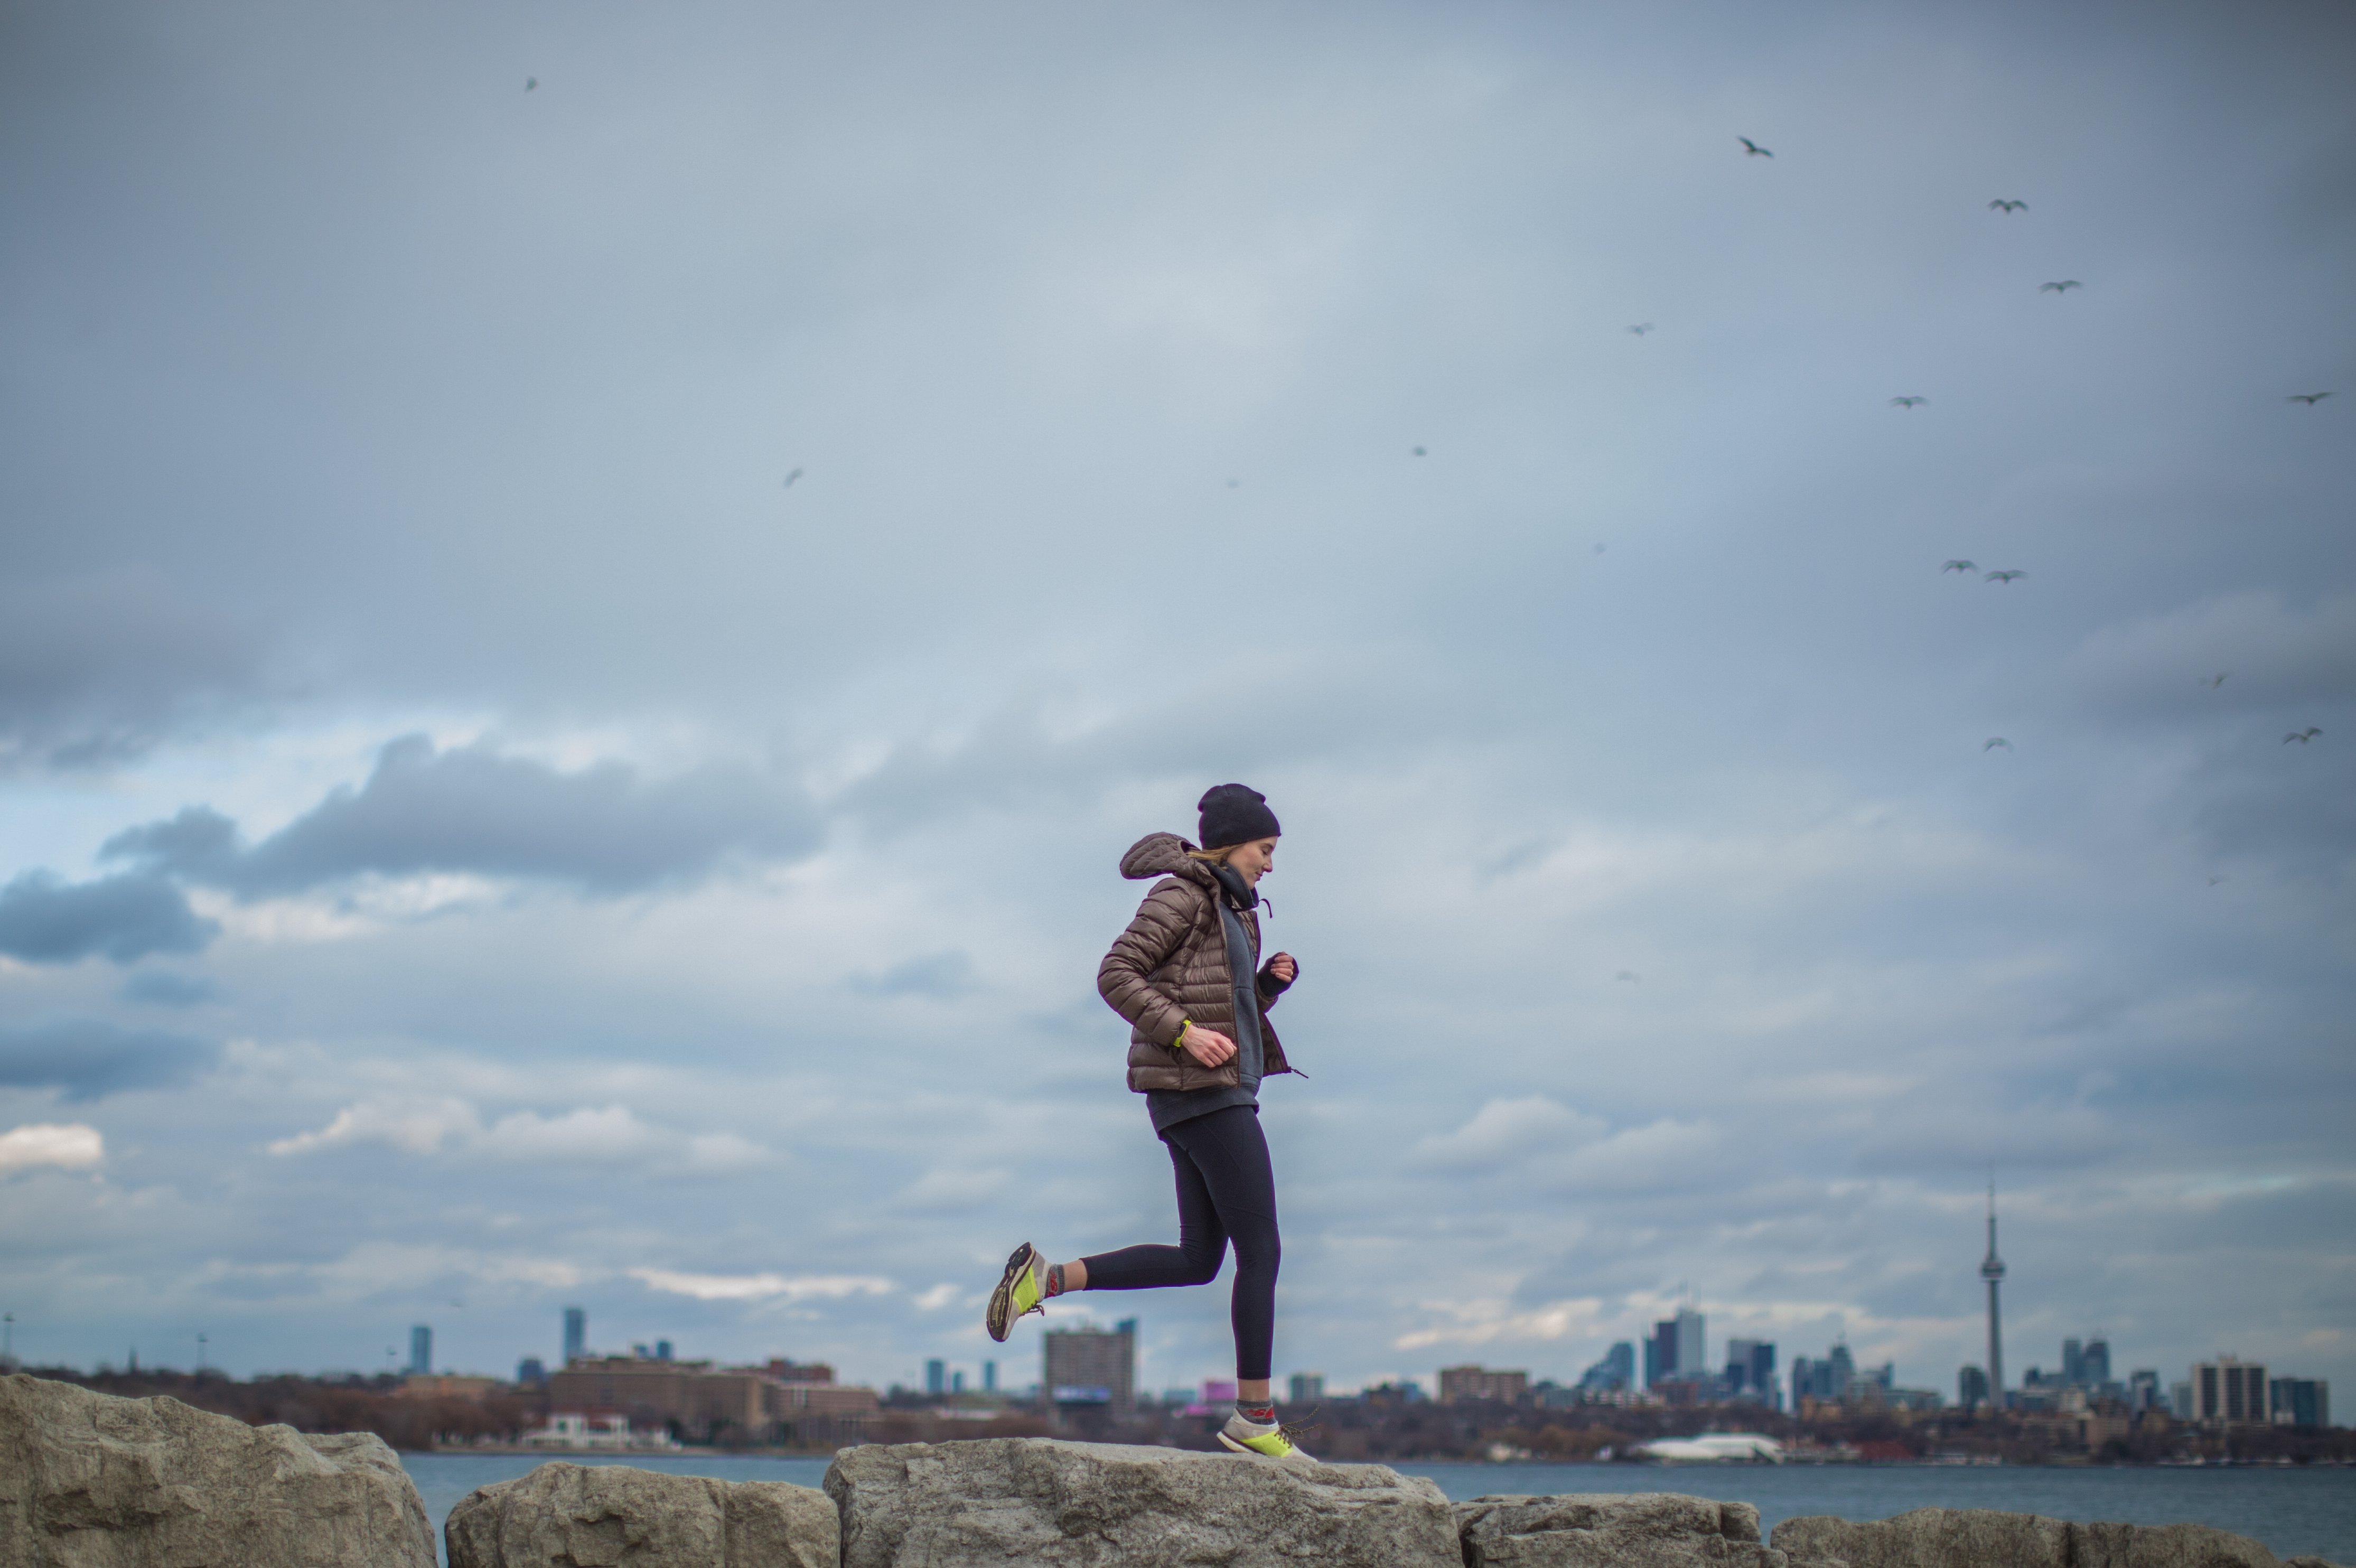
sky, cloud, water, wall, human, photography, tree, vacation, sea, mountain, meteorological phenomenon, horizon, city, tourism